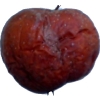
Label: apples